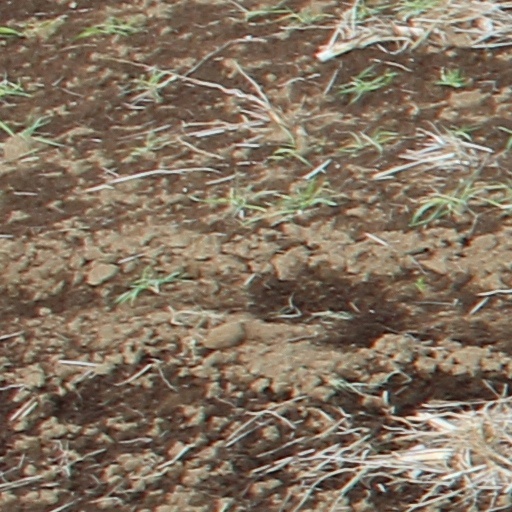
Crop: wheat